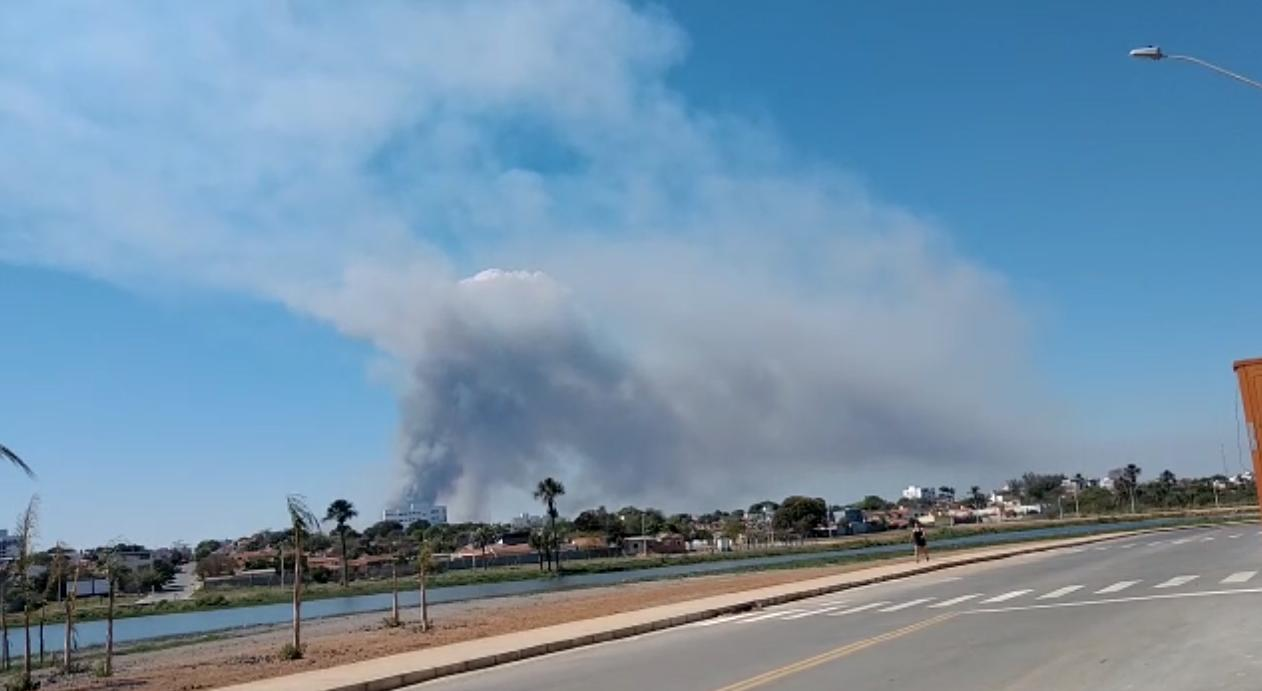
Fire: no
Smoke: yes